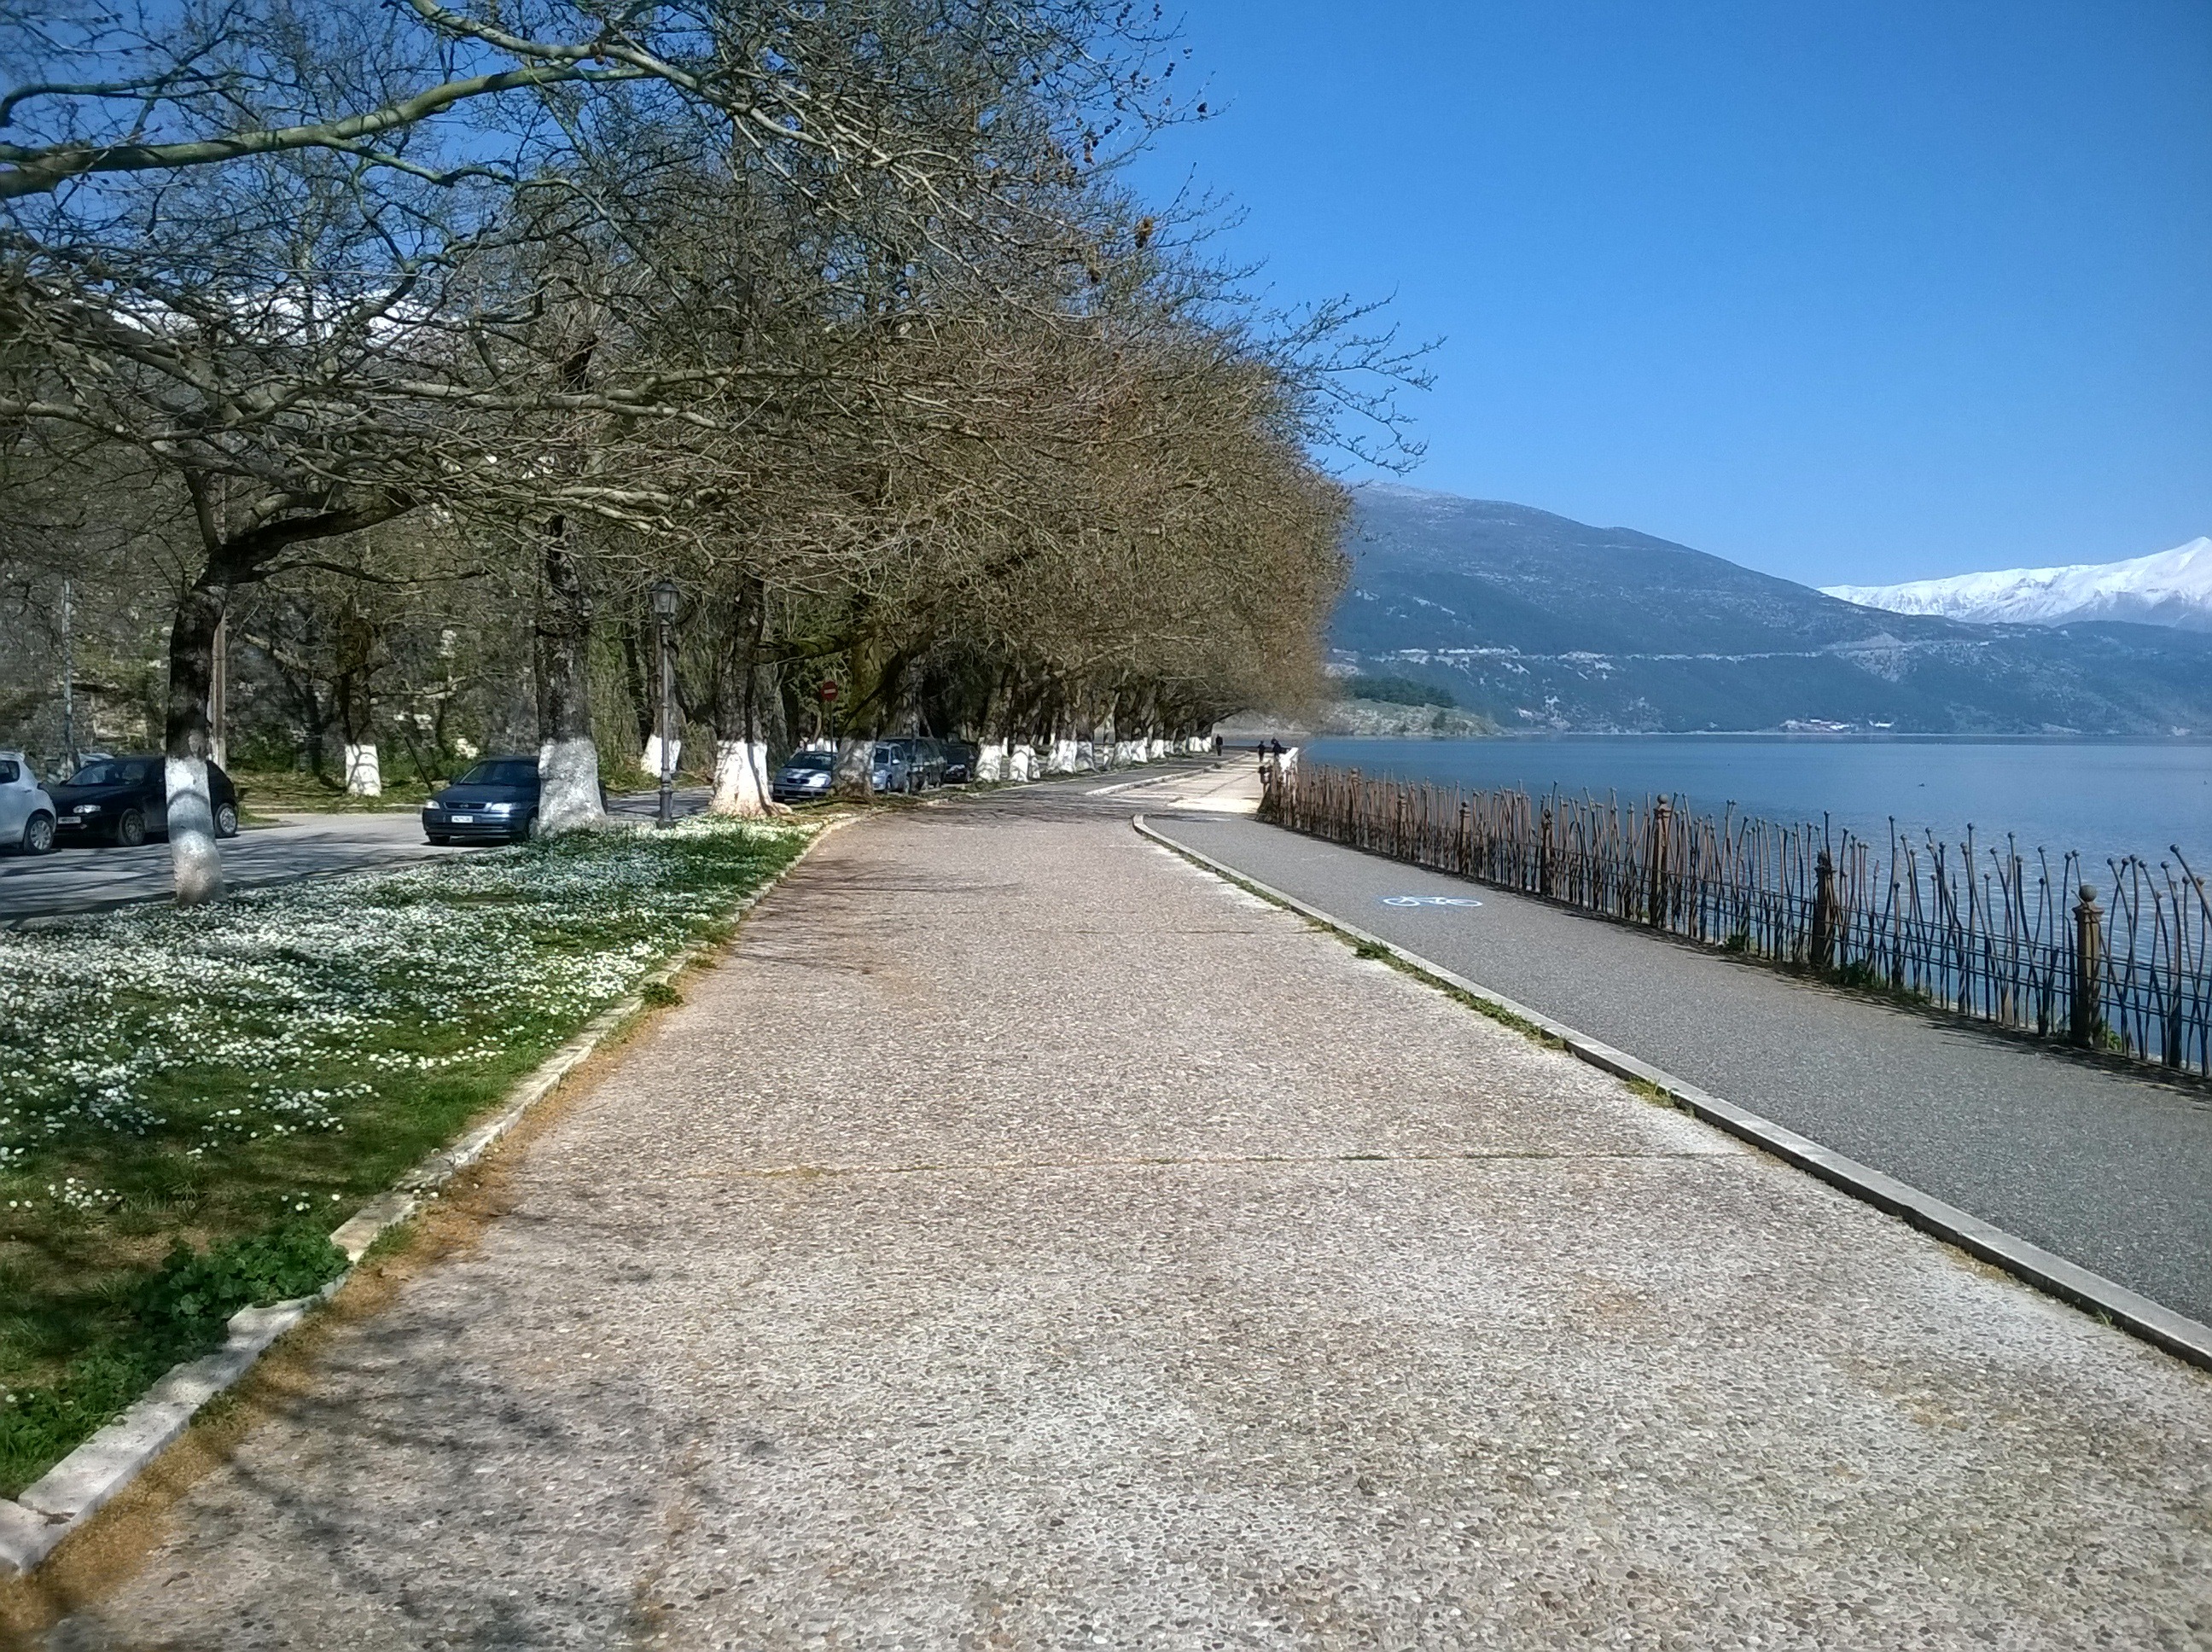
snow, winter, track, road, lake, walkway, walk, spring, lane, waterway, greece, walk way, residential area, lake side, ioannina